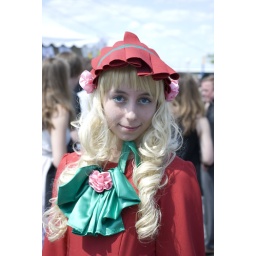
Kawaii cosplay girl in a red suit with pink roses